Clun

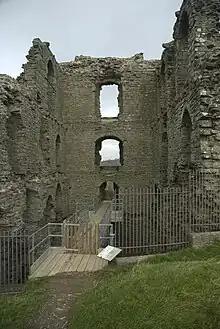
Ruins of Clun Castle, 2007

The main church in the town is St George's Church, which is situated on the steep rise out of the town ("Church Street") to the south of Clun Bridge. The nave includes Norman columns, but the entire church apart from the tower was rebuilt extensively by the Victorian architect G. E. Street in 1877.